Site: brandenburg
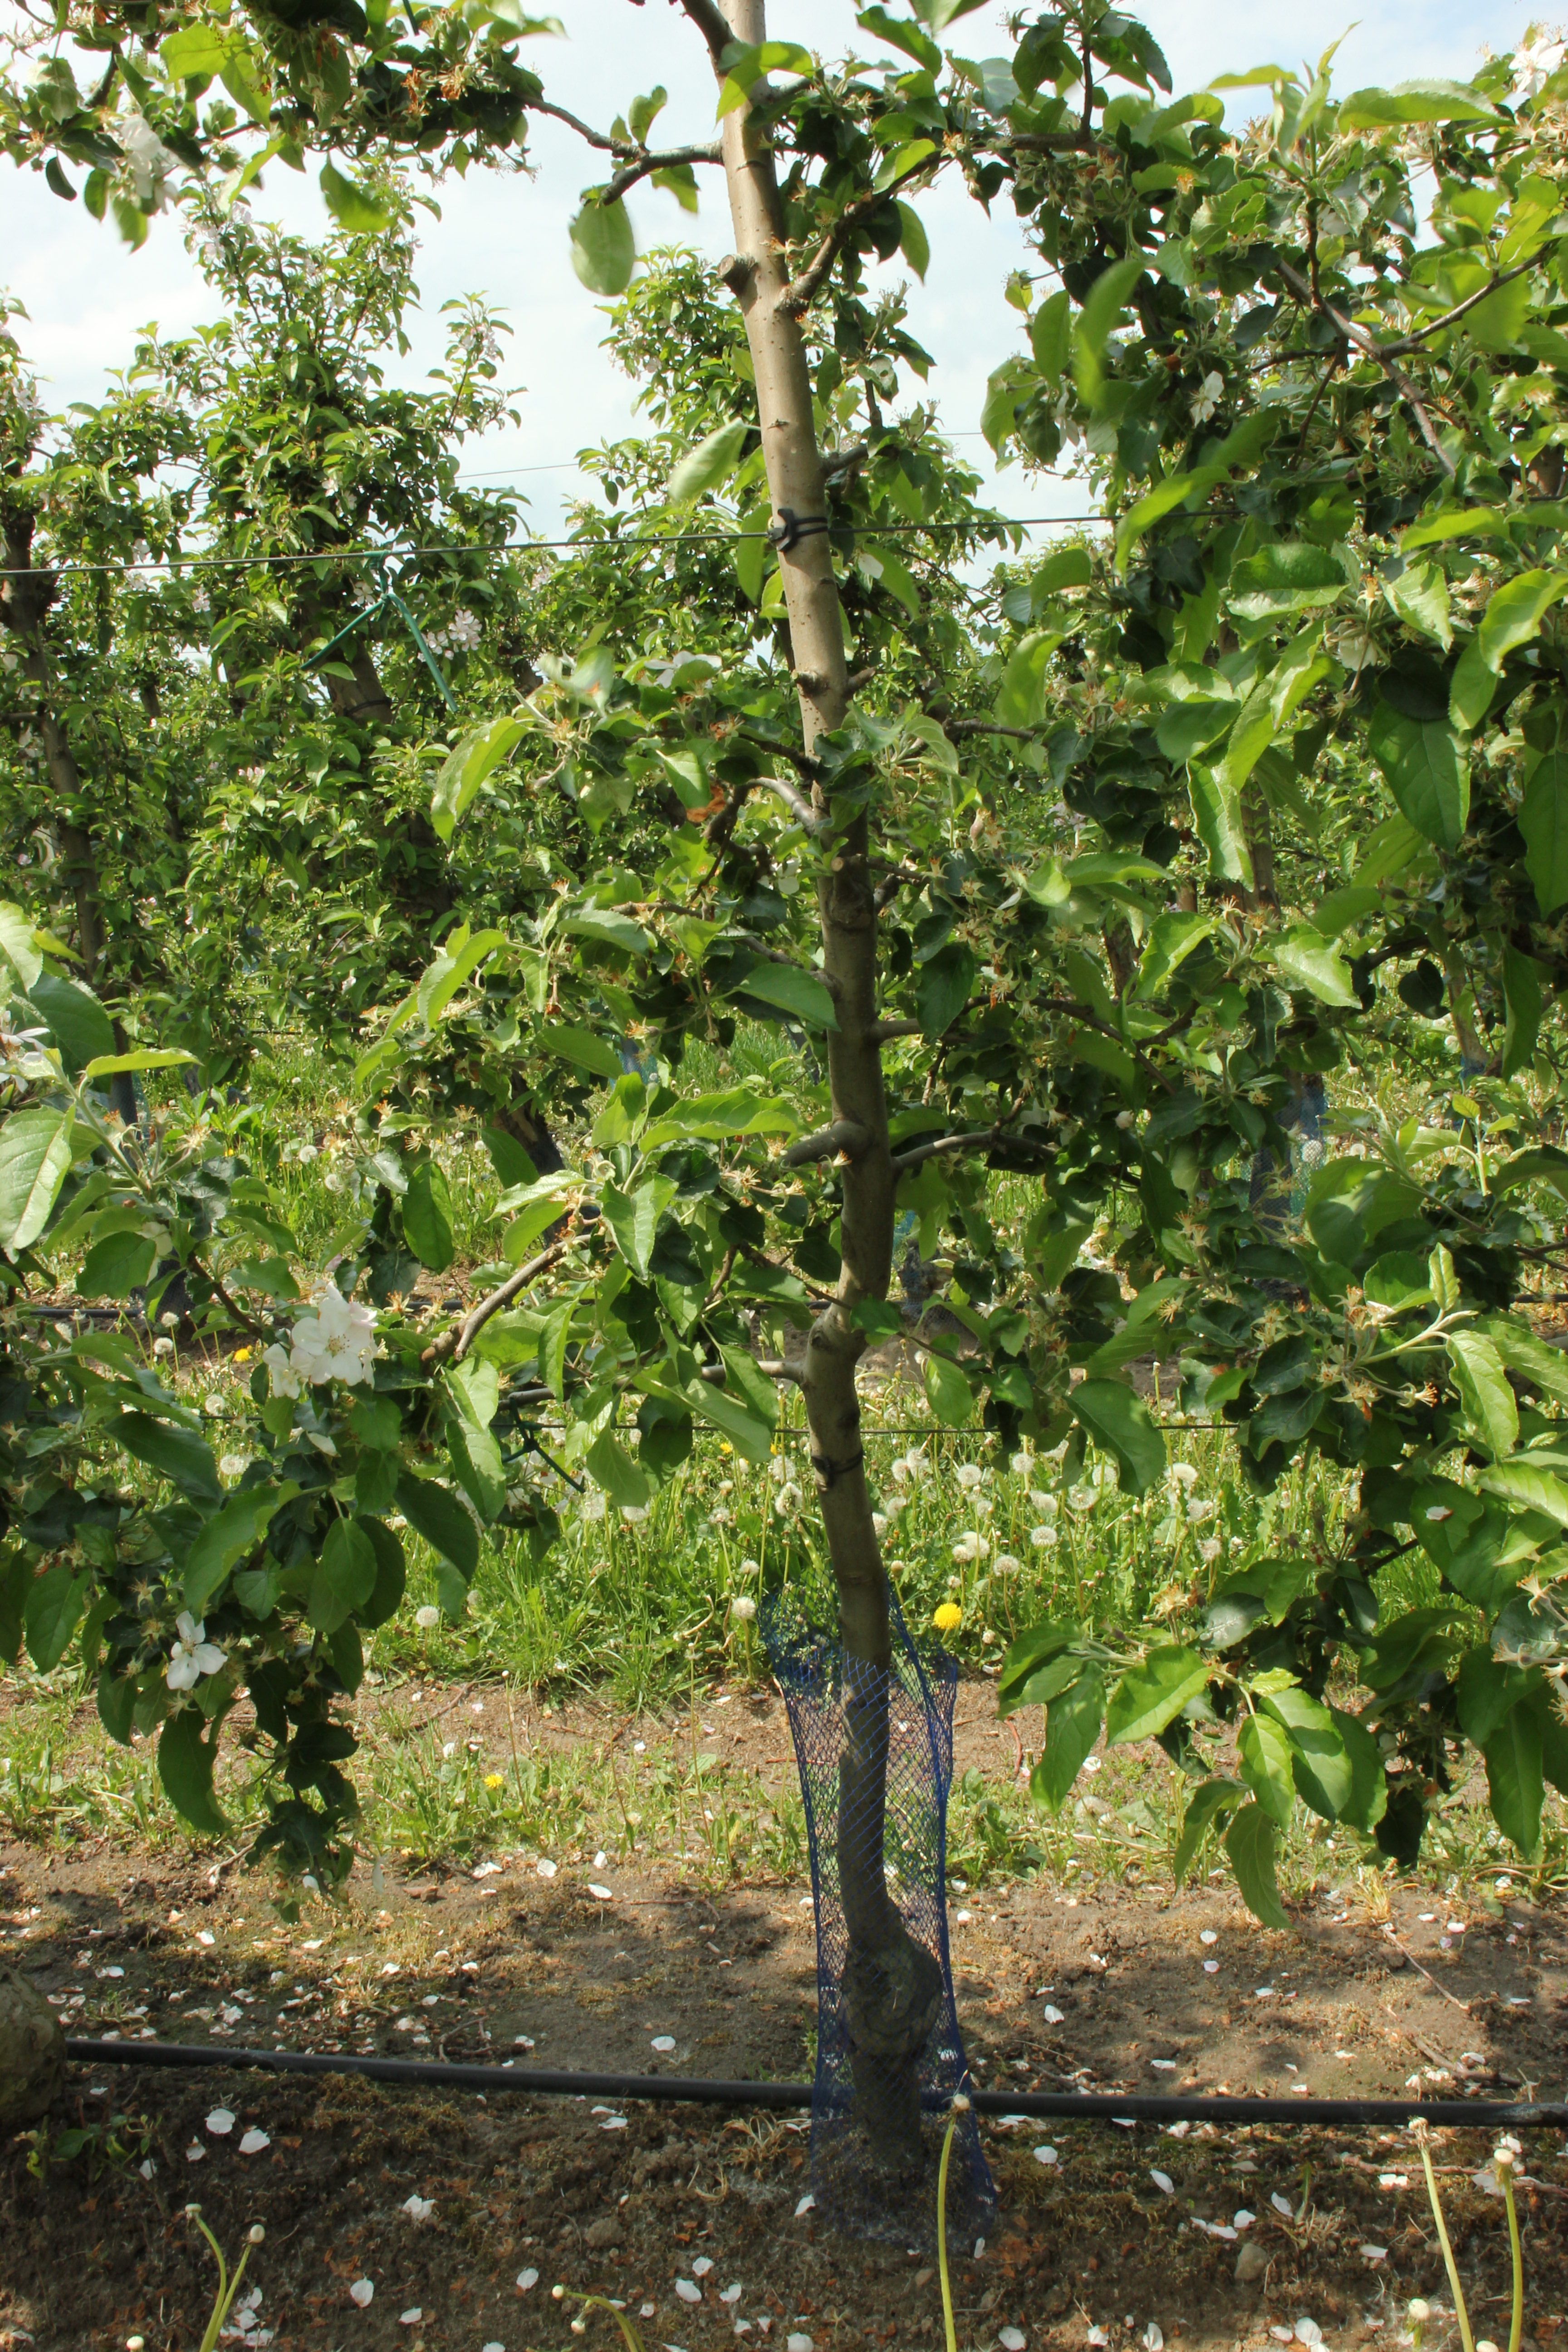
Growth stage (BBCH 67): Flowering